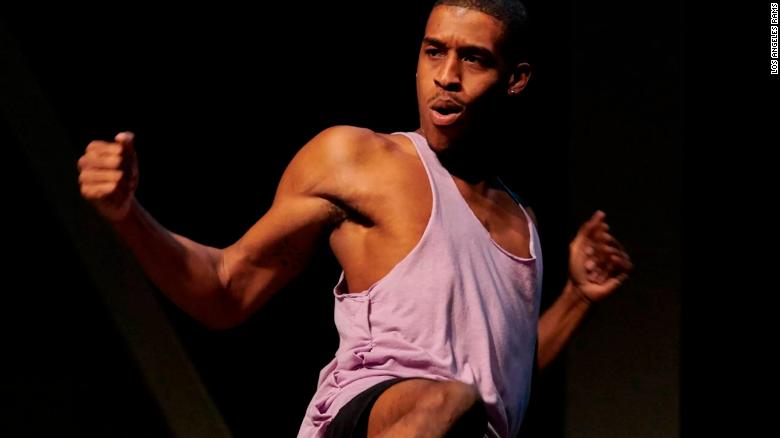
Gender: men